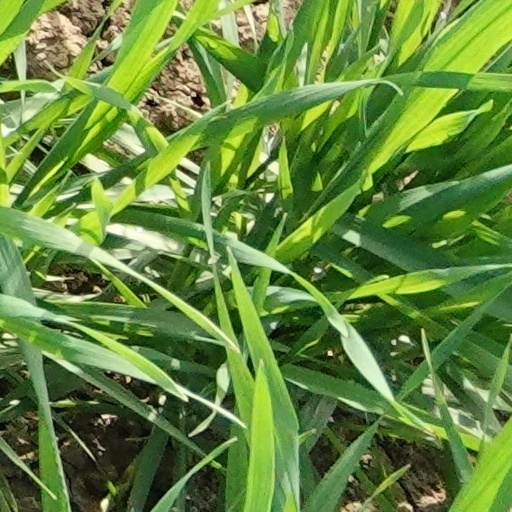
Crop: wheat